José Cerviño Cerviño

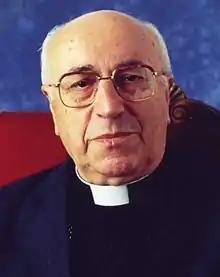
Mons. José Cerviño Cerviño

José Cerviño Cerviño, (August 21, 1920 – April 18, 2012) was a Spanish prelate of the Roman Catholic Church.